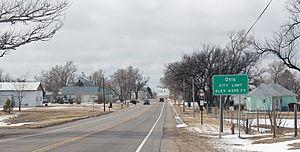
Otis est une ville située dans le comté de Washington dans le Colorado aux États-Unis.